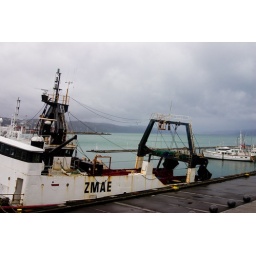
rusty boat in the harbor on a cloudy day